Bill Beckley

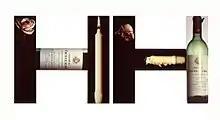
Elements of Romance, 1977

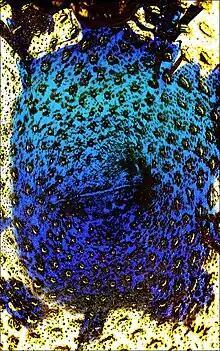
Oscar, 2010, cibachrome photograph,

Beckley went on to exhibit with several European and American Galleries that showed conceptual art, photography, and texts. These included an exhibition with Gerhard Richter at the Rudolf Zwirner Gallery (Cologne, 1972), the Konrad Fischer Gallery (Düsseldorf, 1972), the Nigel Greenwood Gallery (London, 1972), the John Gibson Gallery (New York, 1973), the Yvon Lambert Gallery (Paris, 1974), and Galerie Hans Mayer, which has represented his work in Europe since 1975. He exhibited at the Paris Biennale in 1973; the Venice Biennale in 1975; at Documenta in Kassel, Germany, in 1976; and in the Whitney Biennial in 1979. The Museum of Modern Art showed his works in its Projects Room in 1979.